Ho-Chunk Nation of Wisconsin

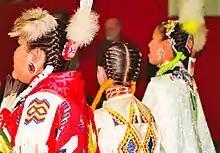
Women at a Ho-Chunk powwow in Wisconsin - 2006

The Ho-Chunk cultivated a variety of agricultural products for subsistence, including corn, squash, beans, and other products. They stored these in fiber bags and pits dug in the ground for winter use. They traveled up the Fox and Wisconsin rivers to hunt both small and large game, crossed the Mississippi to reach the prairies to hunt buffalo, and also fished in nearby rivers and lakes. Dugout canoes found near many small lakes and rivers in the Madison area are prompting new anthropological research projects.